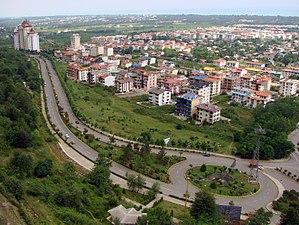
Namakabrood est situé à 12 km à l’est de Chalus et s’ettend sur une superficie de 650 hectares, avec la mer Caspienne au nord et Madoban (Alborz) au sud. Avec les parcs de violettes et la forêt dense de Madoban cette région offre des paysages splendides. العربية: نمكآبرود (مقاطعة تشالوس) (بالإنجليزية: Shahrak-e Namak Abrud) هي مستوطنة تقع في Kelarestaq-e Gharbi Rural District في إيران.[1] يقدر عدد سكانها بـ 354 نسمة .